François Carlo Antommarchi

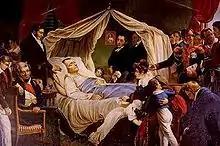
"Death of Napoleon", by Charles de Steuben, 1828. Dr Antommarchi is standing next to Napoleon with his hand on the pillow.

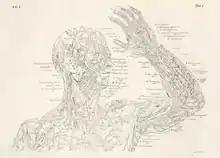
Paolo Mascagni's anatomical drawing with Antommarchi's annotations.

This work is mentioned in The Memorial of Saint Helena by Emmanuel, comte de Las Cases.